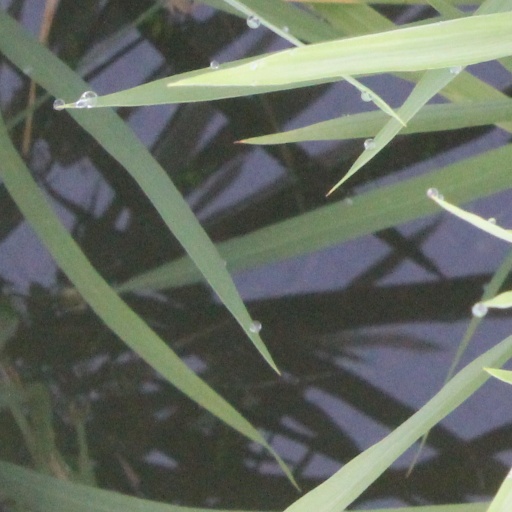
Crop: rice